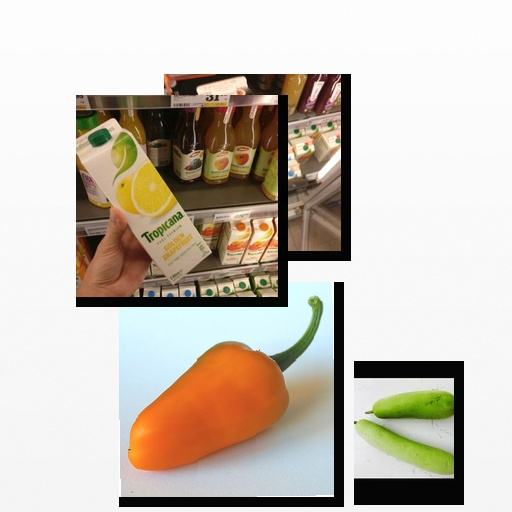
Food items: bottle_gourd, golden_grapefruit_juice, orange_red_grapefruit_juice, jalapeno